Kidney ischemia

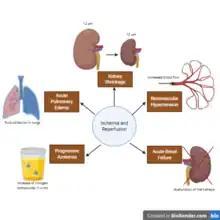
Physical symptoms implicated with kidney ischemia includes kidney shrinkage or a difference in kidney sizes, renovascular hypertension, acute renal failure, progressive azotemia, diagnosed by an increase of nitrogen compounds in urine, and acute pulmonary edema which is excess fluid in the lungs. This diagram is drawn using BioRender.com

Kidney features can be clinically suggestive of renal ischemia. Because renal failure can be correlated to hypertension, both of these situations have been observed. In general, kidney sizes differ in patients with acute kidney ischemia. Hypertension, acute renal failure, progressive azotemia, and acute pulmonary edema are also signs of a developing ischemic injury for hypertensive patients.